Ullrich Fichtner

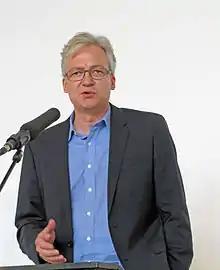

Ullrich Fichtner (born May 8, 1965, in Hof, Germany) is a senior German journalist and reporter-at-large of "Der Spiegel" magazine.